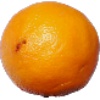
Label: Lemon Meyer 1